Nickel Mines, Pennsylvania

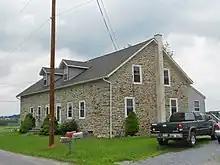
House near the crossroads of White Oaks and Mine Roads

The nickel mines that give the town its name were worked in a deposit of sulfide ore, principally millerite. The mines were originally opened during the early eighteenth century for copper, but were given up as unproductive.